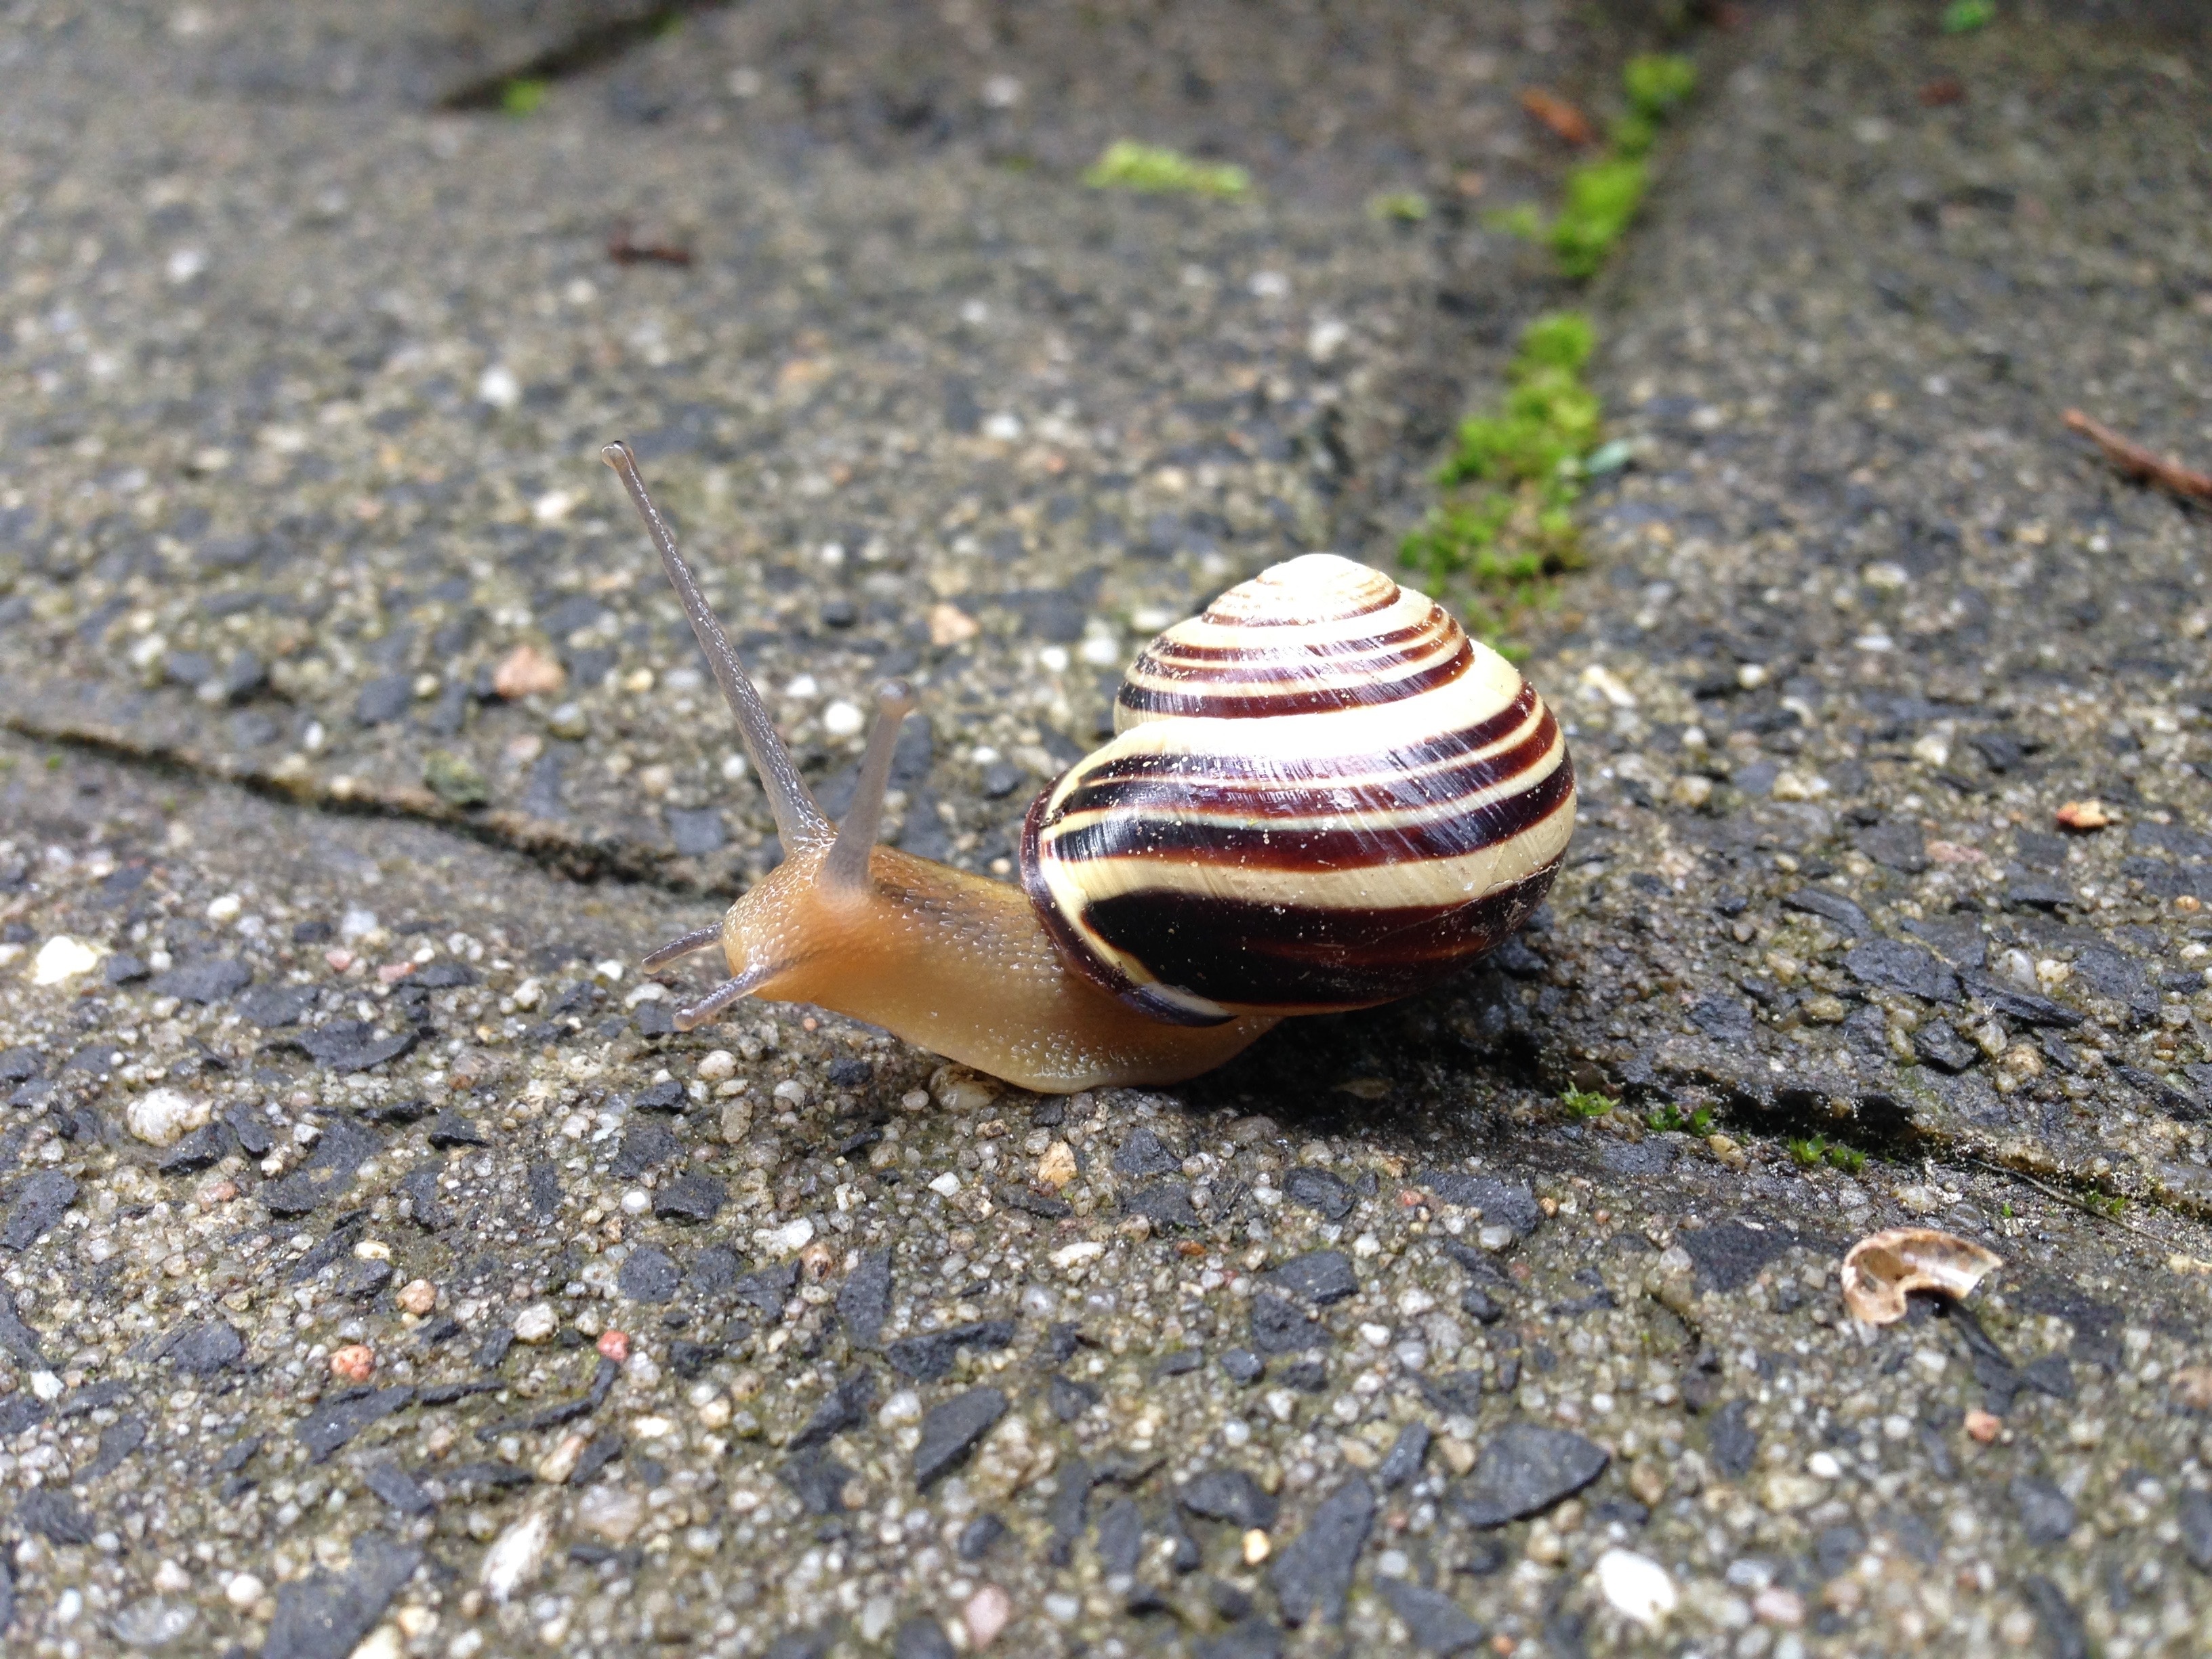
leaf, animal, wildlife, fauna, shell, invertebrate, snail, molluscs, paving stone, probe, sea snail, snails and slugs